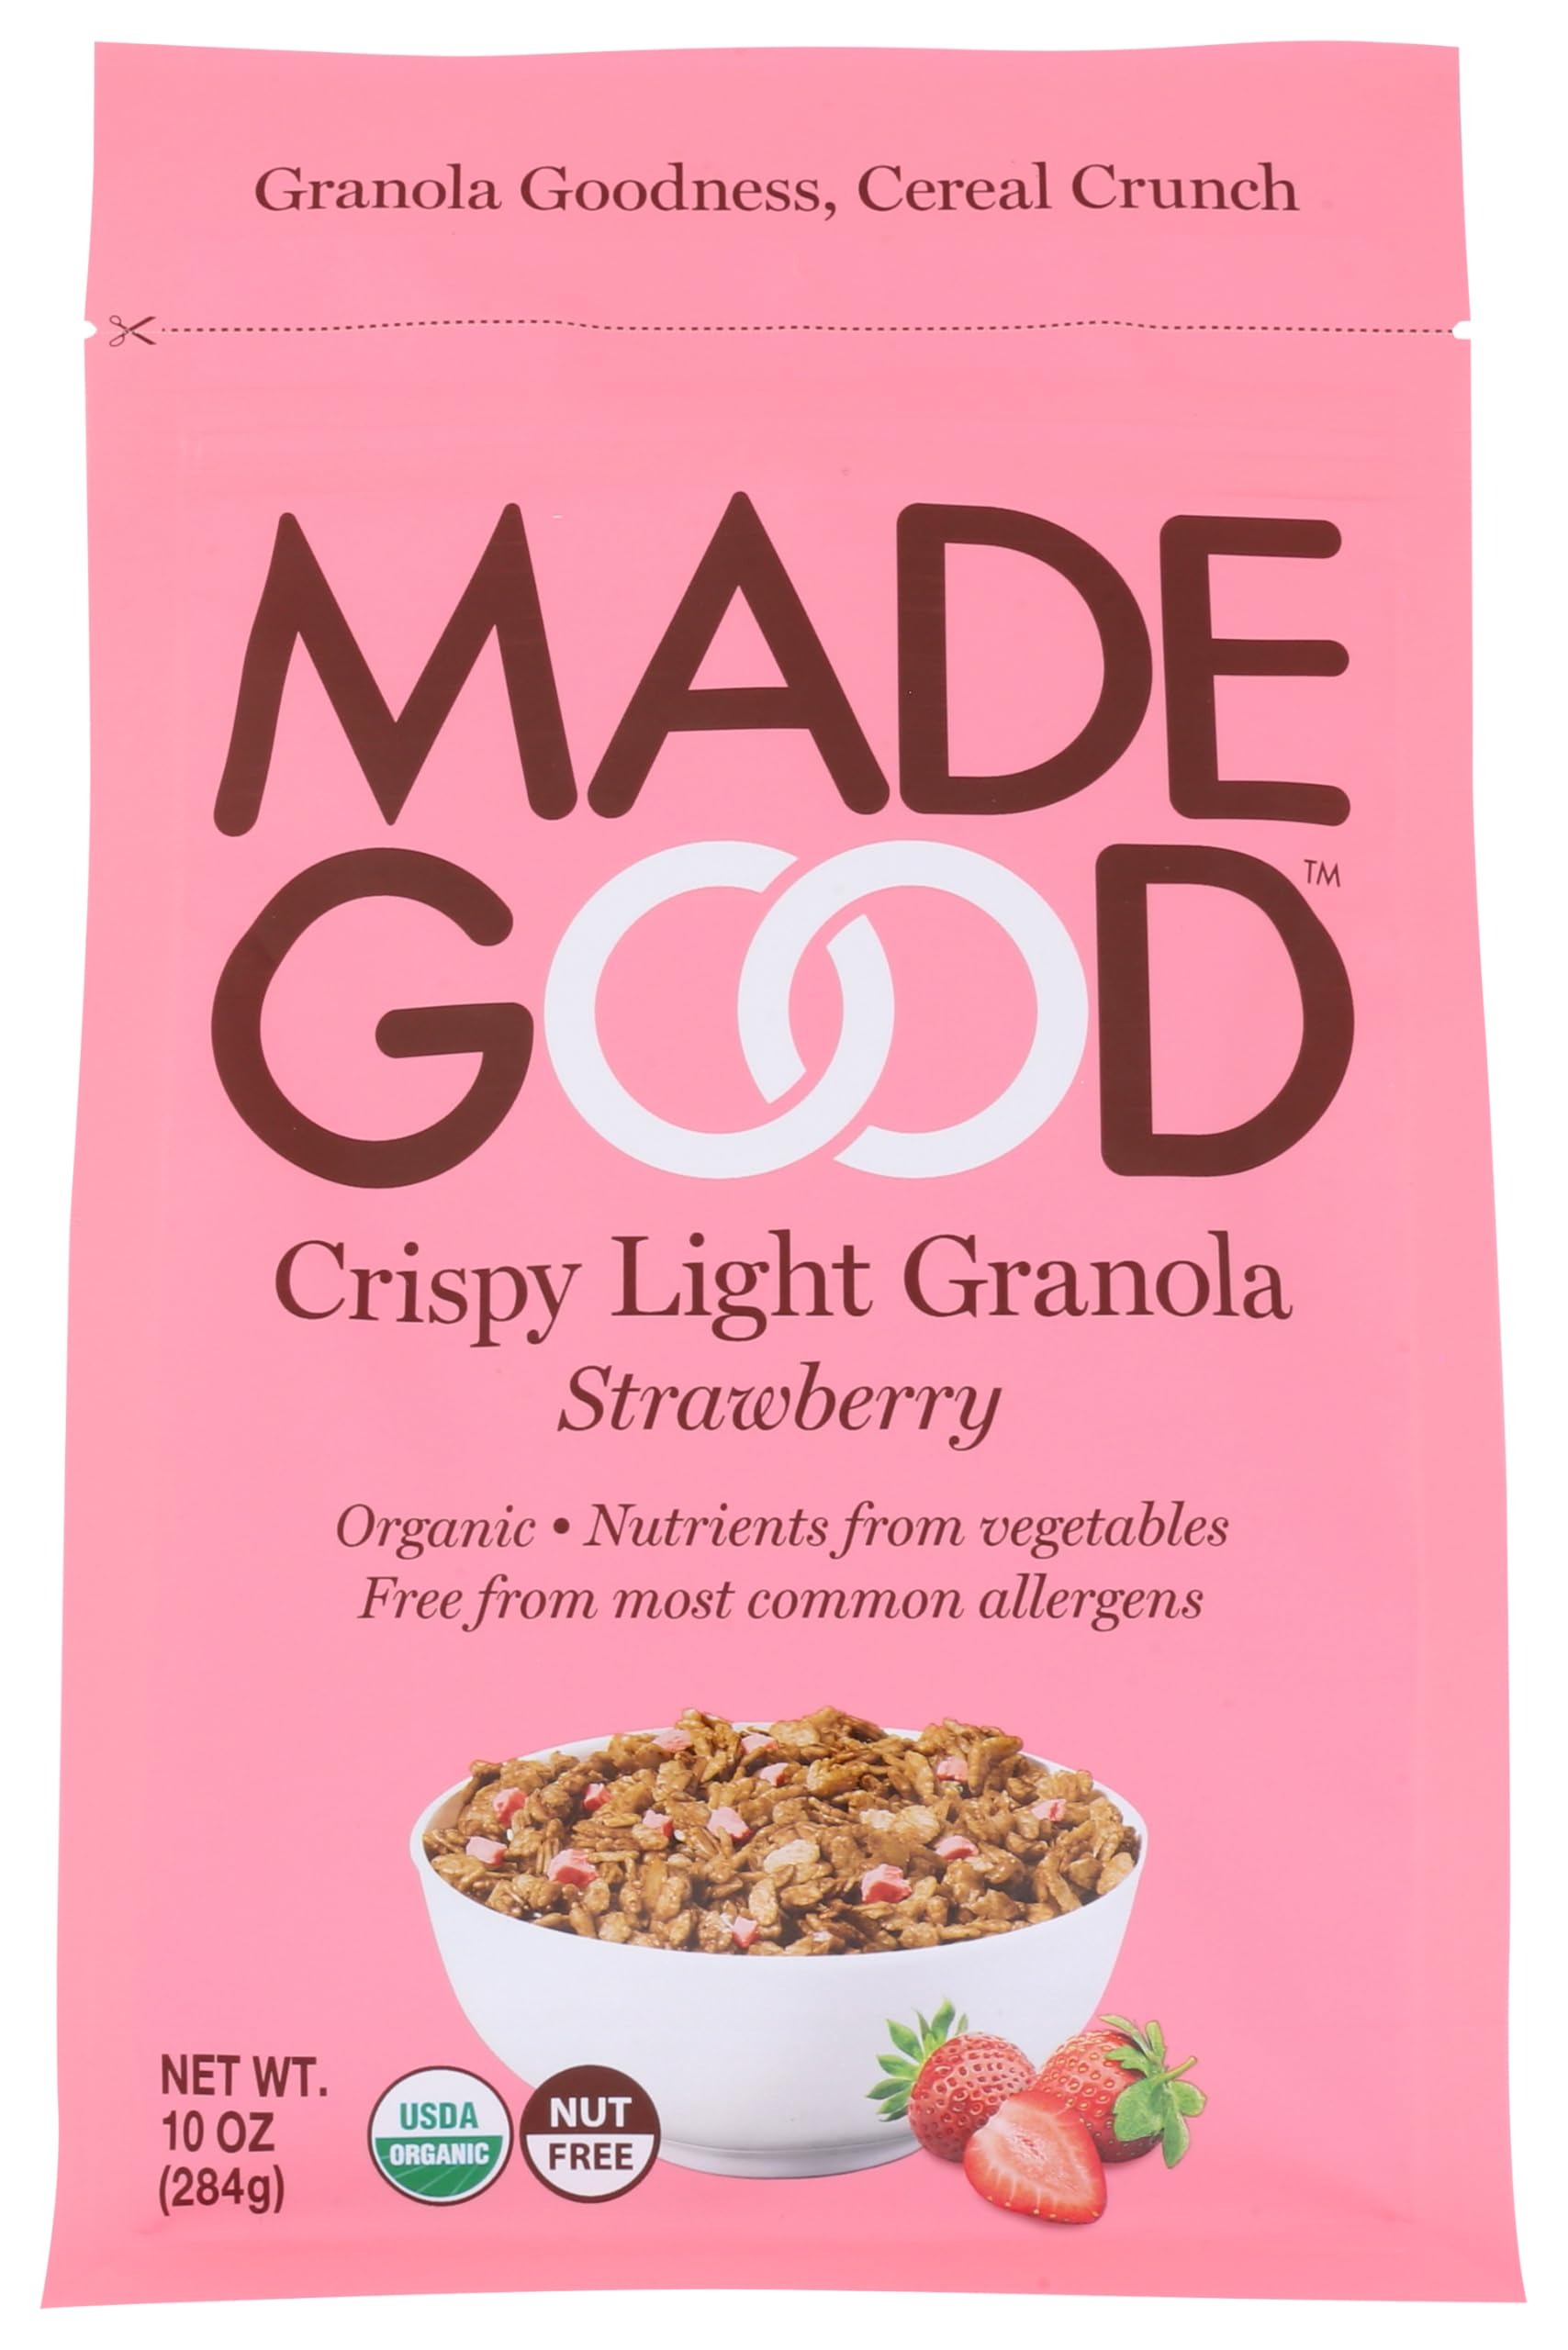
Item Name: Made Good Crispy Light Granola, Strawberry, 10 Ounce
Bullet Point 1: Madegood’s strawberry crispy light granola is the perfect quick and nutritious breakfast option
Bullet Point 2: Ethically-sourced, all-natural, organic ingredients pack each bite with goodness
Bullet Point 3: Crunchy wholegrains pair with the deliciously sweet flavor of strawberries for granola perfection
Bullet Point 4: Take this light granola to work or school for a healthier bowl of cereal at breakfast or lunch
Bullet Point 5: The sweet, juicy, fresh, seasonal taste of ripe strawberries fills each crunchy granola bite
Value: 10.0
Unit: Ounce

Price: 9.41